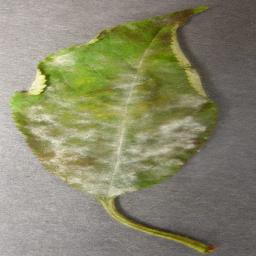
Label: Cherry___Powdery_mildew